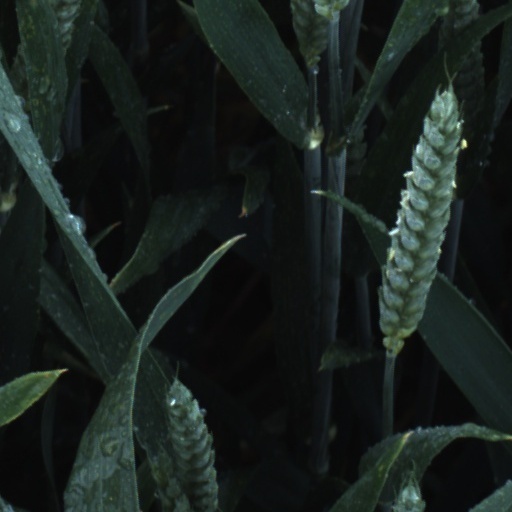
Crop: wheat